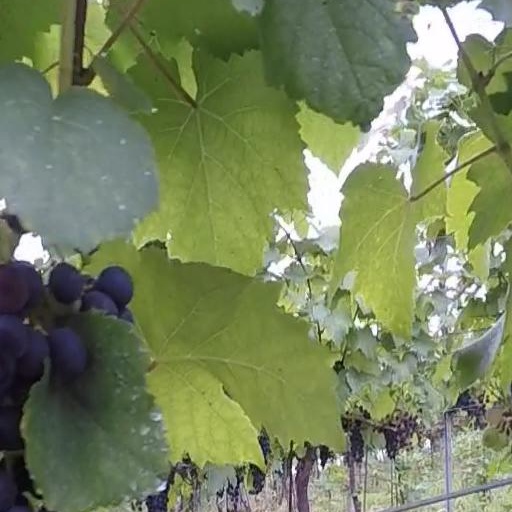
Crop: grape